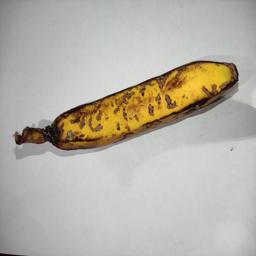
Banana variety: Sagor Kola